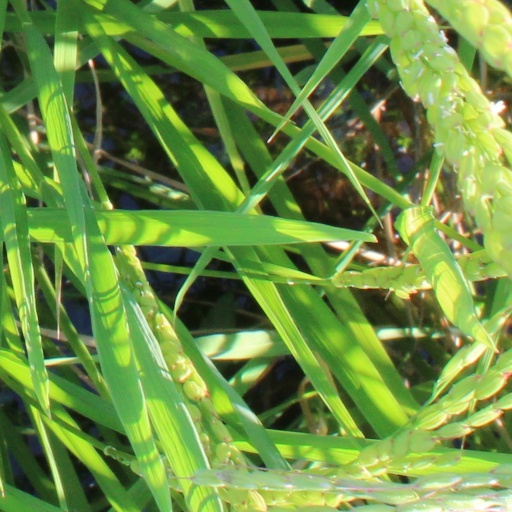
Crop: rice